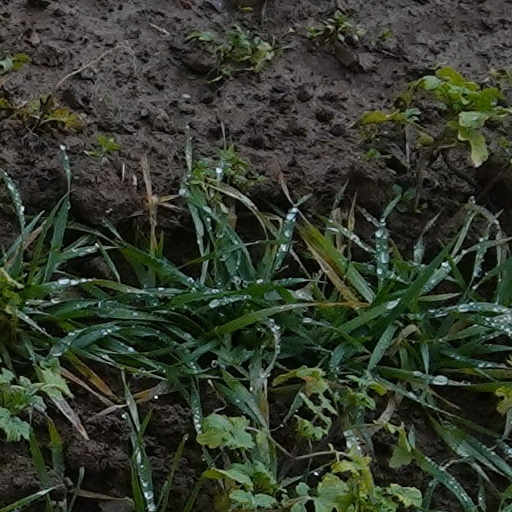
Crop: wheat